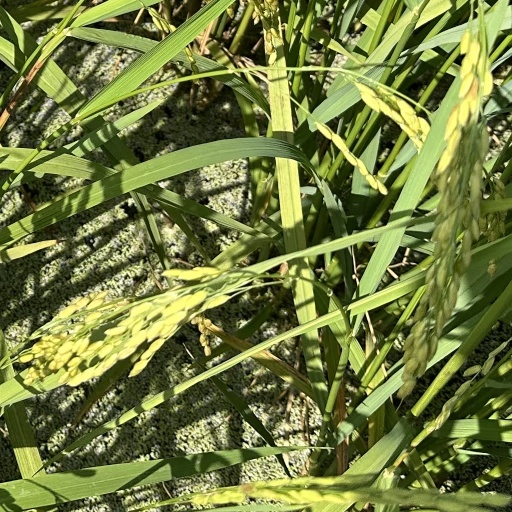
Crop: rice